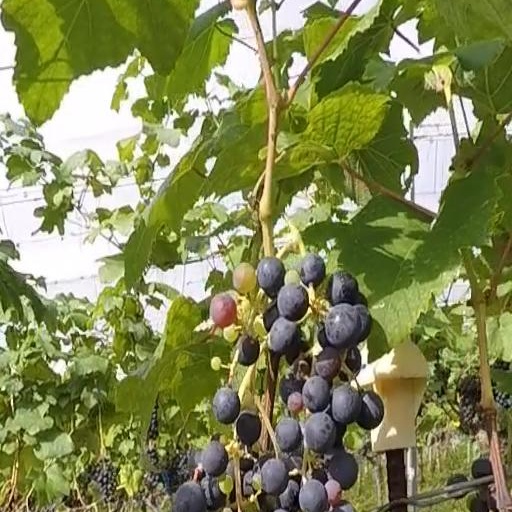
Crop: grape